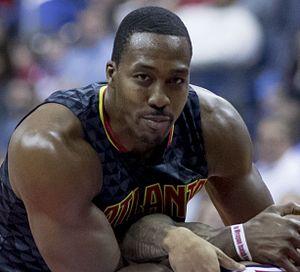
Dwight David Howard est un joueur américain de basket-ball né le 8 décembre 1985 à Atlanta, Géorgie. Il mesure 2,08 m pour 120 kg. Il est actuellement sous contrat avec les Los Angeles Lakers. Réputé pour ses qualités de dunkeur et de contreur, sa maladresse aux lancers francs lui vaut d'être fréquemment la cible de fautes intentionnelles.